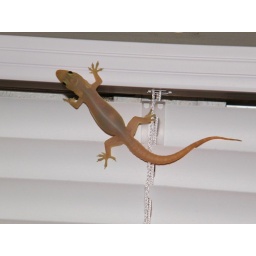
cute little thing ... I can understand why people choose lizards for pets but I prefer wild animals in wild places